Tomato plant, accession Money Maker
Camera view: horizontal (90 deg, fisheye); turntable rotation: 120 degrees
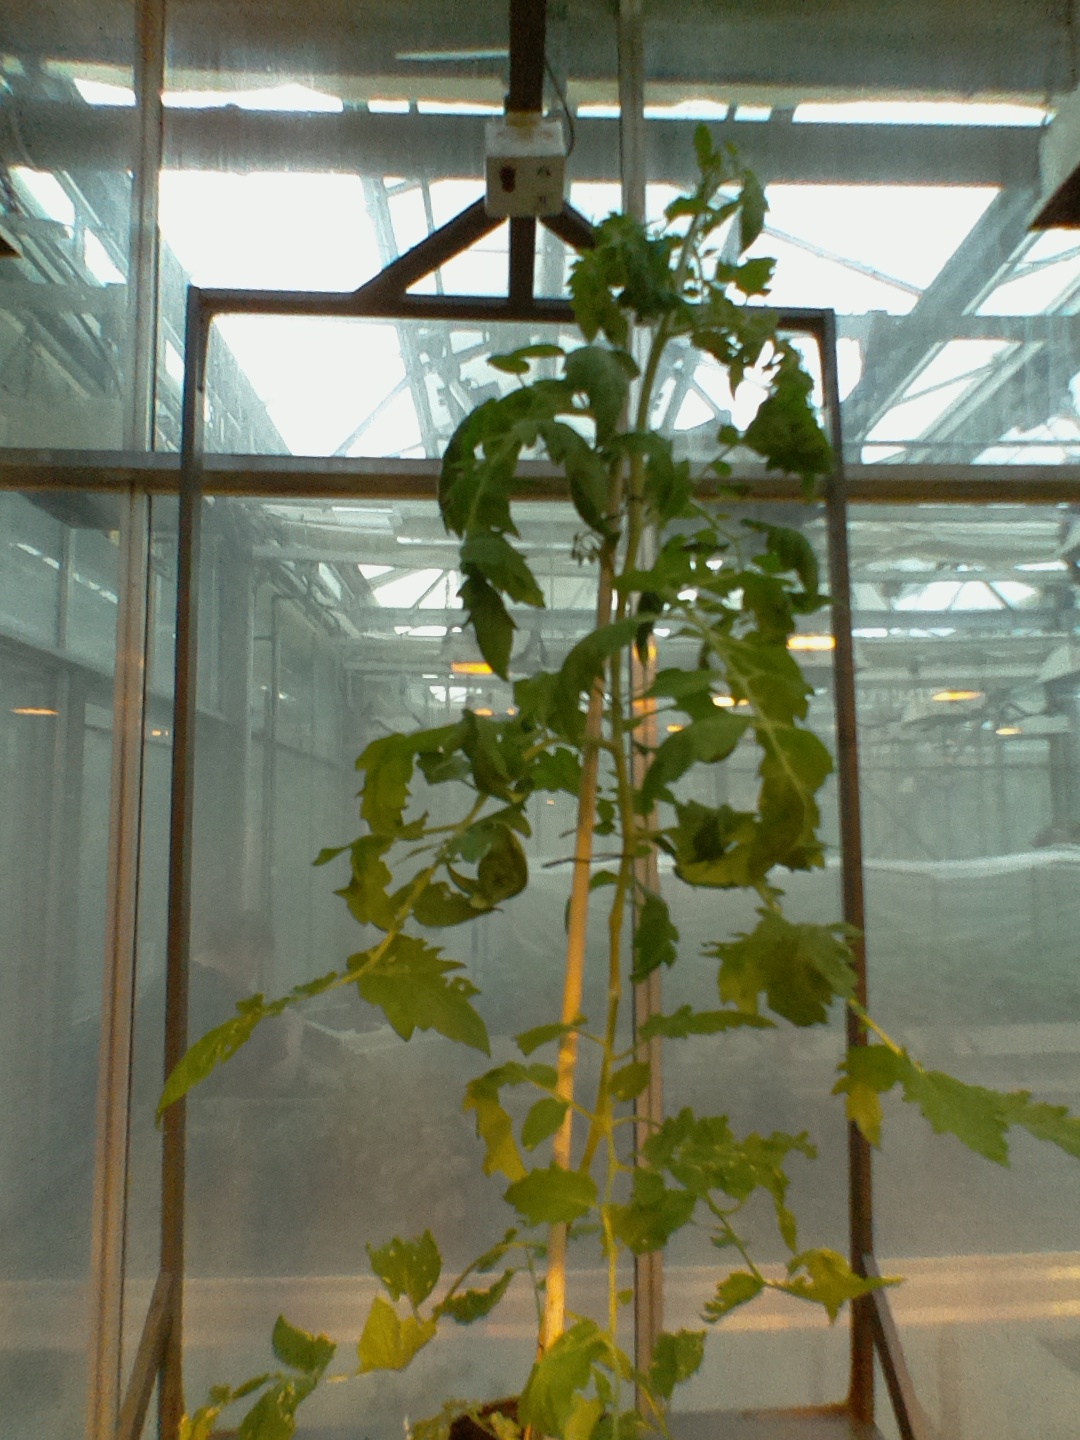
BBCH growth stage 62: 20%-30% of flowers open